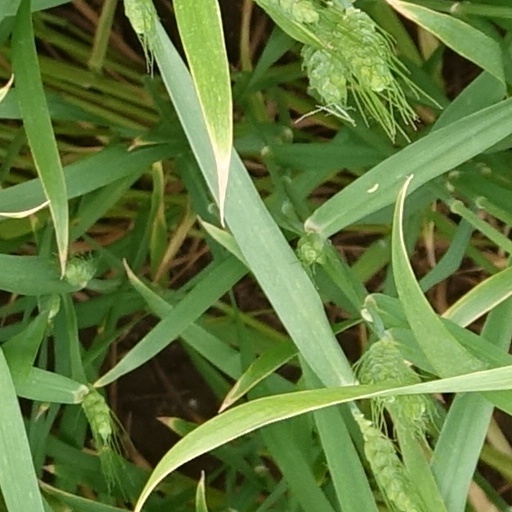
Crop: wheat